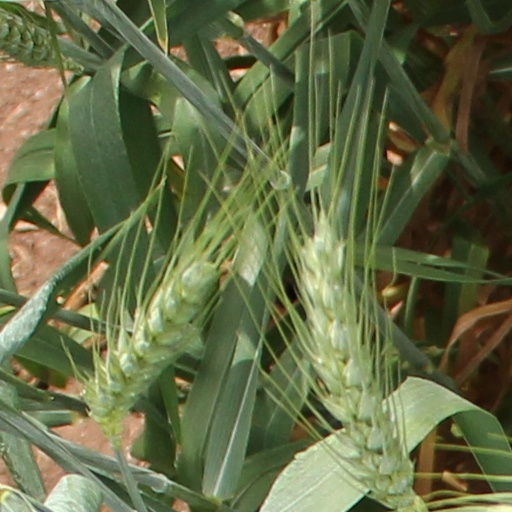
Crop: wheat